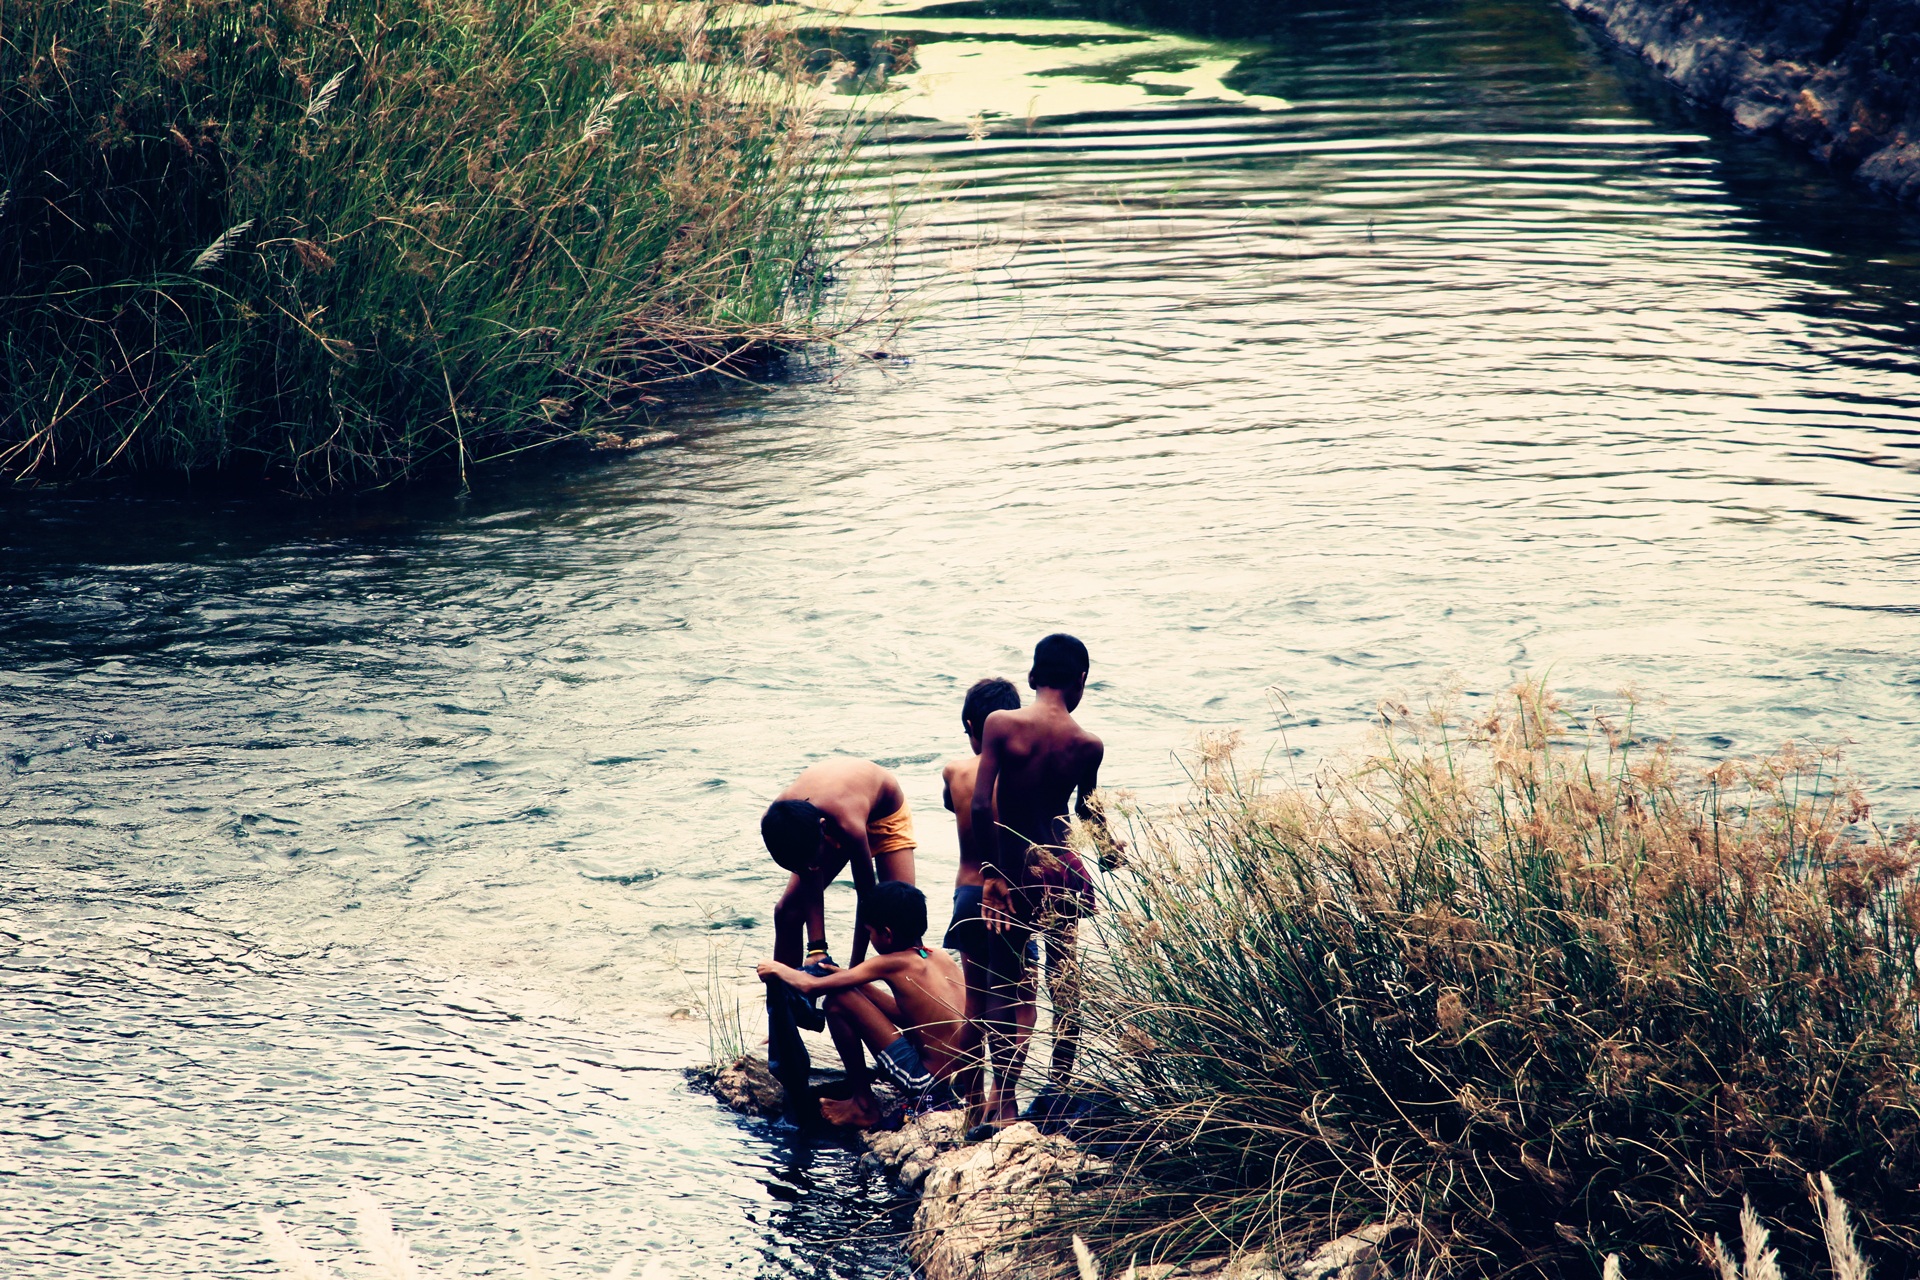
sea, water, outdoor, river, summer, playing, season, kids, happy, happiness, photograph, image